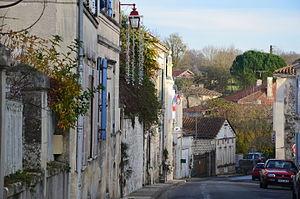
rue du Tarnac
Nieul-le-Virouil est une commune du Sud-Ouest de la France, située dans le département de la Charente-Maritime en région Nouvelle-Aquitaine.